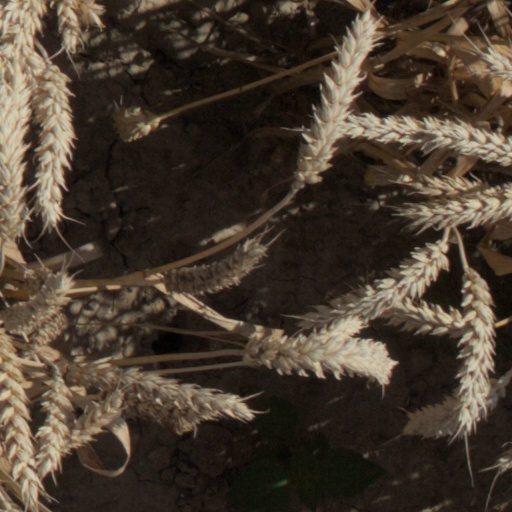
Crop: wheat